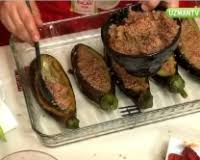
Yemek: karniyarik